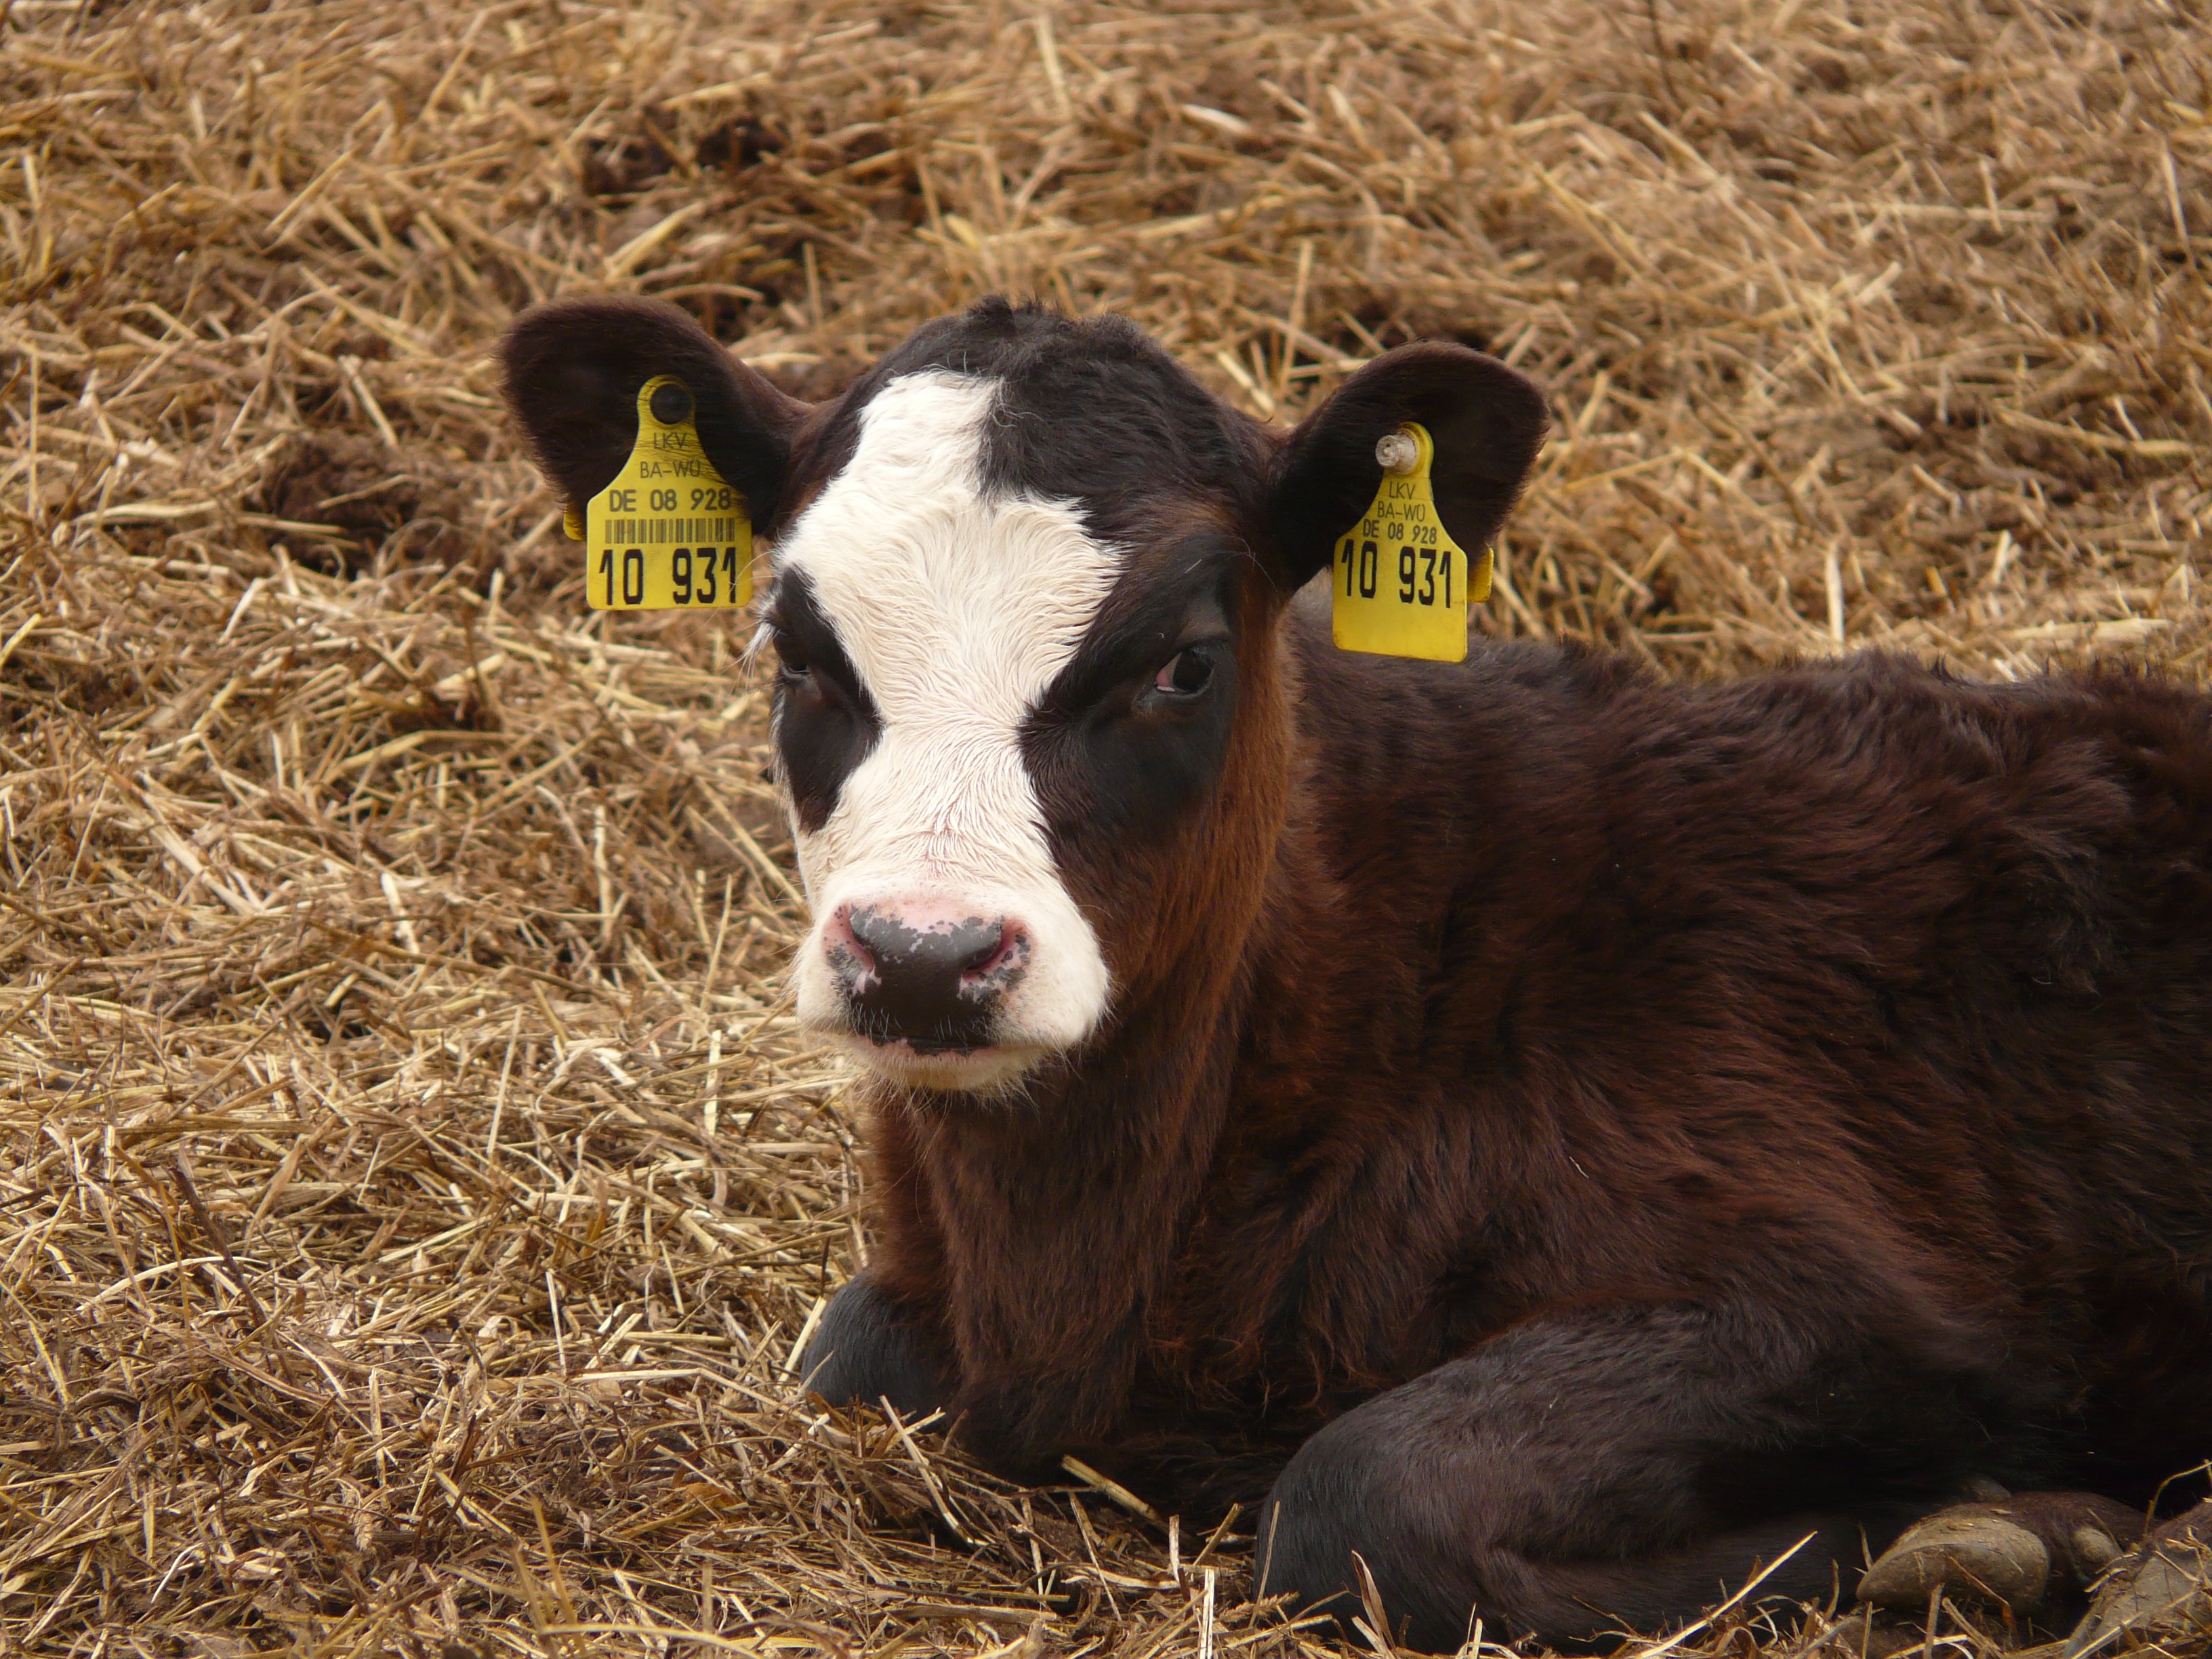
grass, field, farm, animal, cow, pasture, grazing, brown, mammal, fauna, calf, vertebrate, creature, dairy cow, cattle like mammal, cow goat family